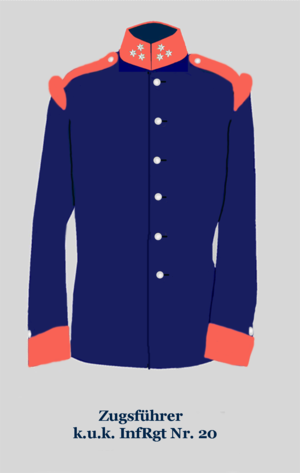
Sergeant du k.u.k. 20e régiment d'infanterie allemande (Armée Autriche-Hongroise).